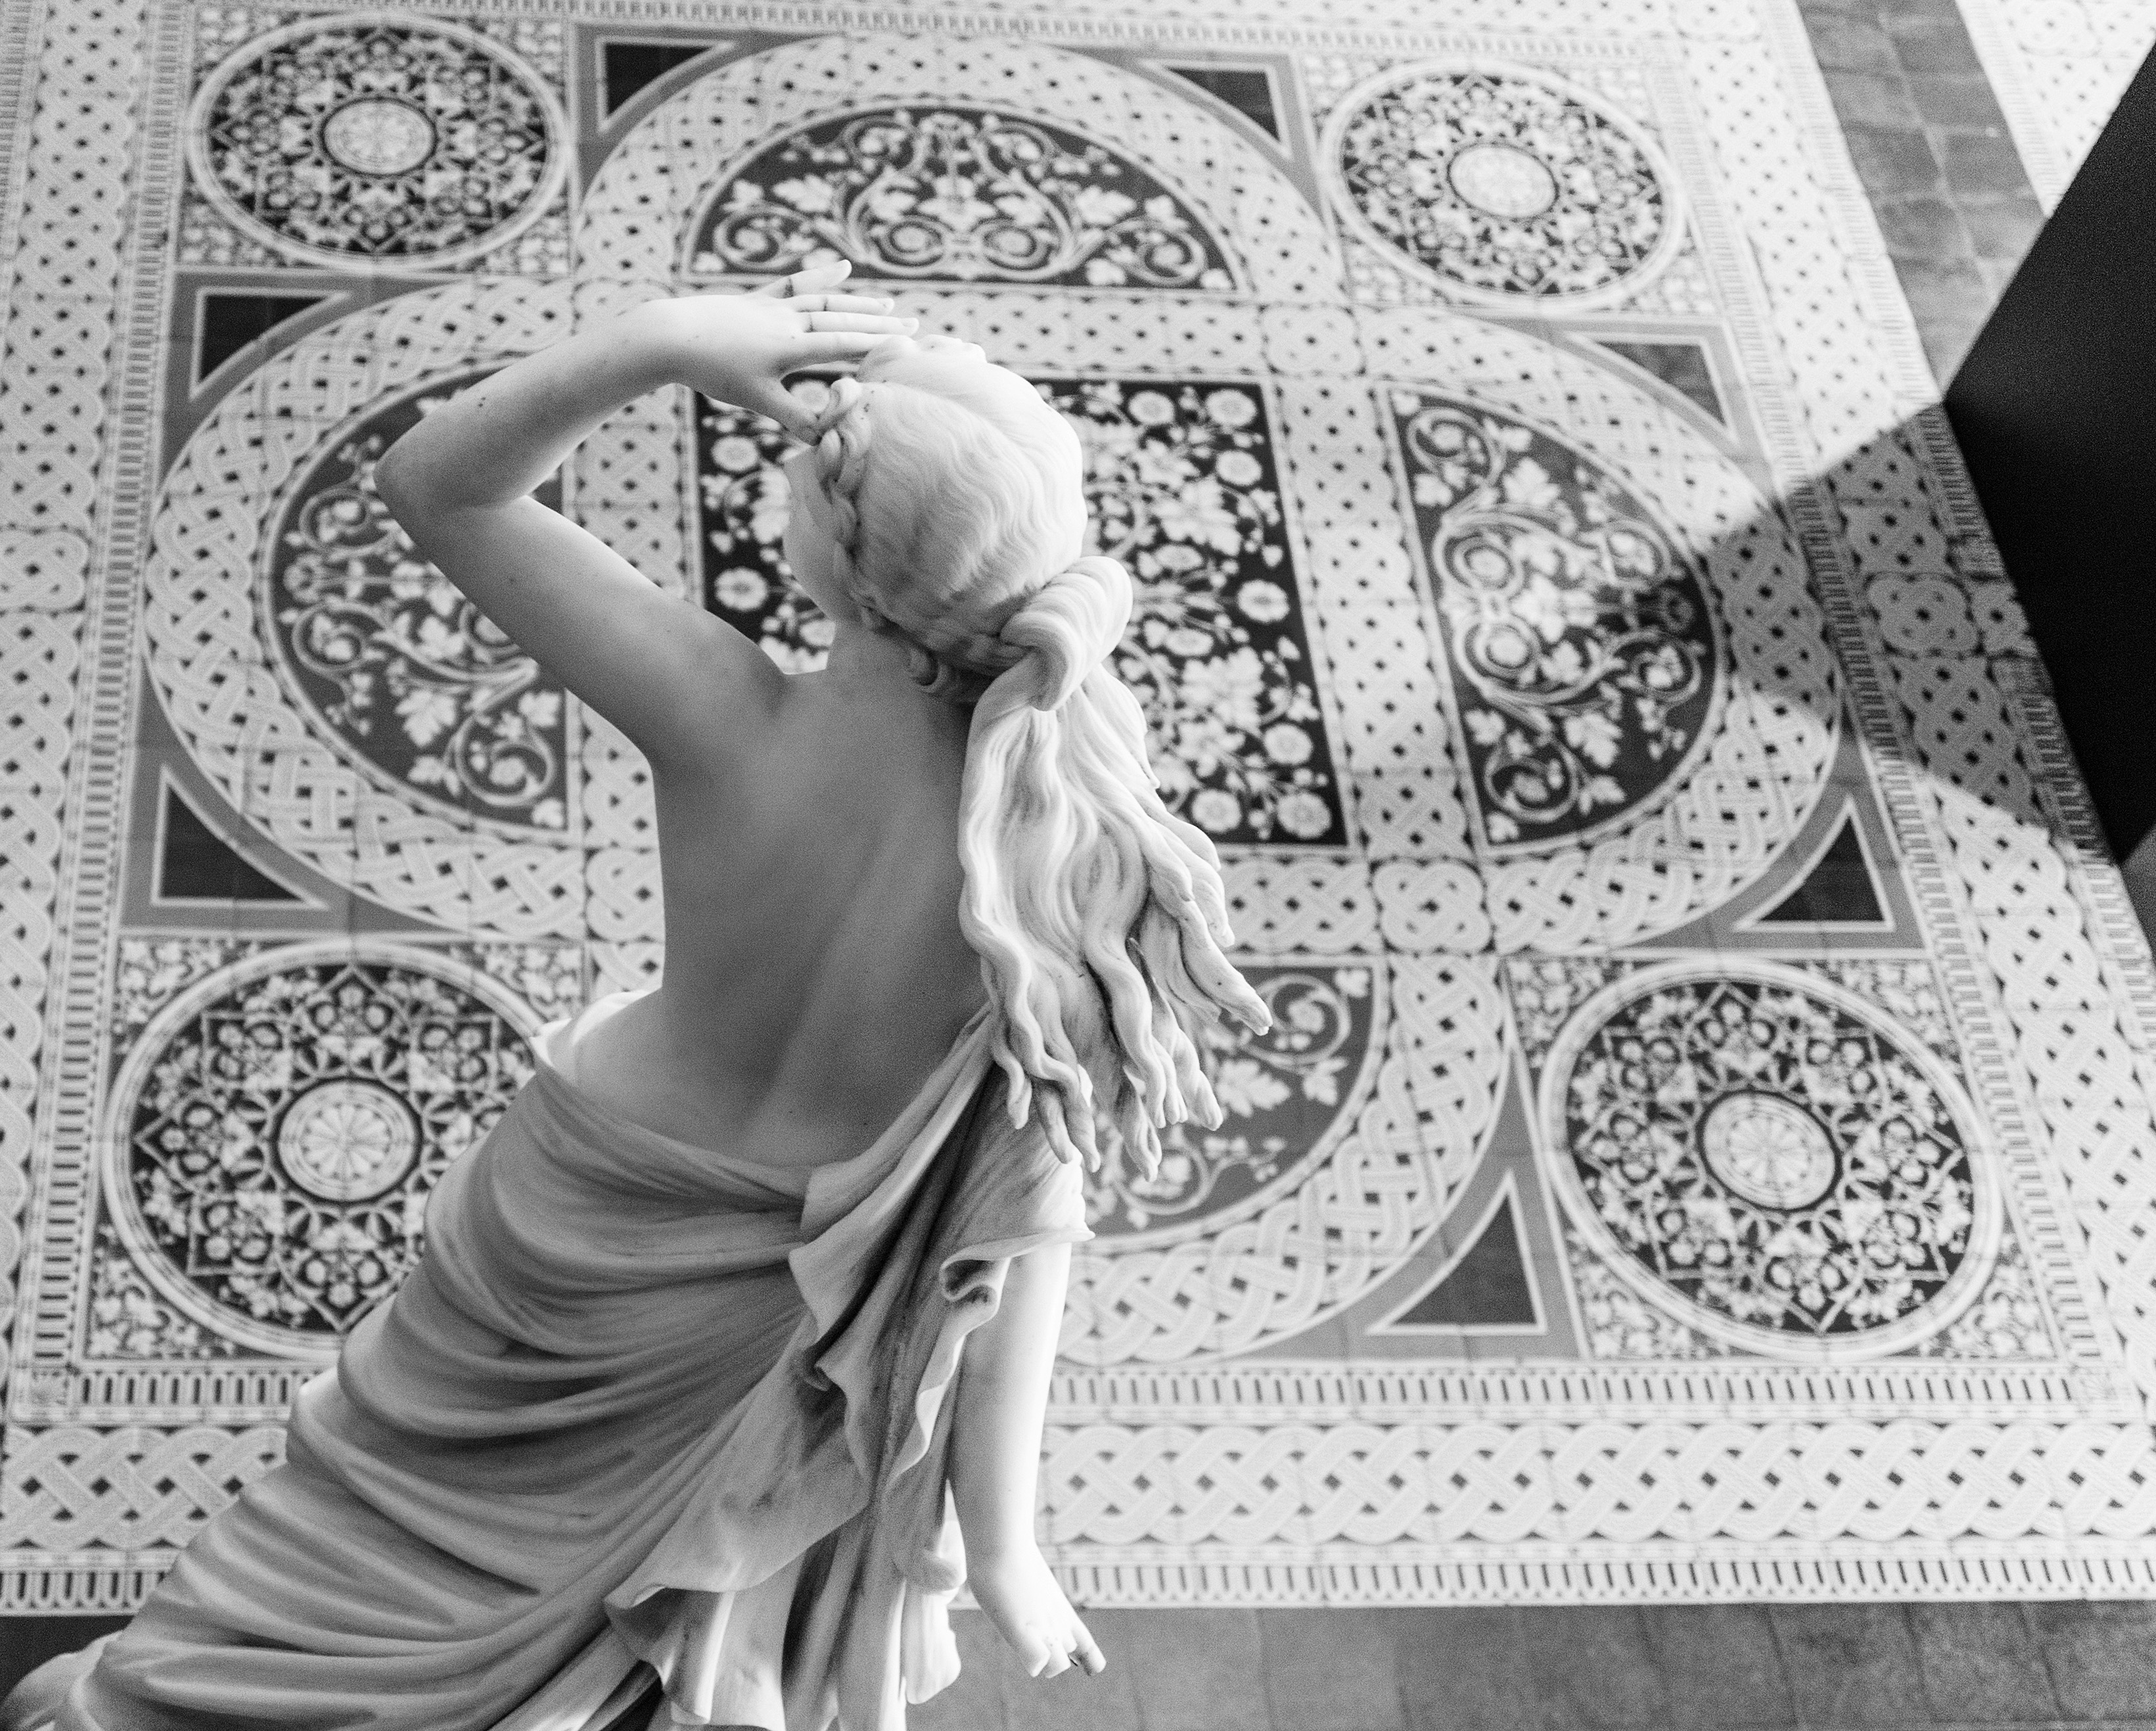
black and white, pattern, monochrome, art, drawing, crocker, monochrome photography